Hope Jahren

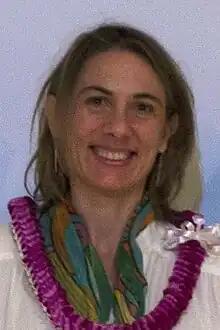
Jahren in 2017

Anne Hope Jahren (born September 27, 1969) is an American geochemist and geobiologist at the University of Oslo in Norway, known for her work using stable isotope analysis to analyze fossil forests dating to the Eocene. She has won many awards in the field, including the James B. Macelwane Medal of the American Geophysical Union.